Harriman, New York

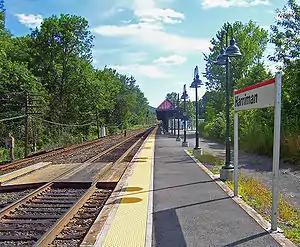
The new Harriman station on the Port Jervis Line

The new station served the Erie Railroad for decades, until its bankruptcy where service was transitioned into the newly formed Erie Lackawanna Railway, then into Conrail only 16 years later, and finally the Metro-North Railroad. By the 1980s the station was boarded up and train service had been transitioned onto the present day route, with a new station being constructed south of Harriman on Route 17. The station remained decaying until 2006 where the Harriman building inspectors told Norfolk Southern Railway (the current owners of the land it stood on) to either refurbish the station or tear it down, which the railroad chose the latter. Presently, the former railroad from River Road, Harriman to East Main Street, Middletown has been converted into a 19.5 mile long shared-use path named the Heritage Trail.